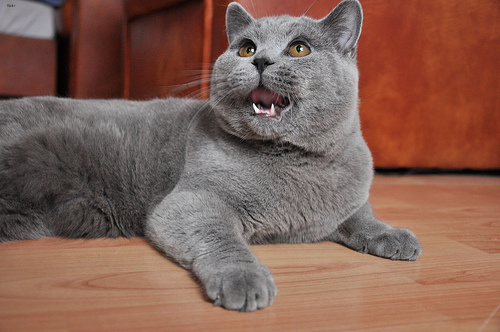
Animal: cat
Breed: British Shorthair